Rory O'More (film)

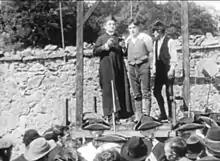
From left to right: Arthur Donaldson and Jack J. Clark.

Rory O'More is a 1911 American silent film produced by Kalem Company. It was directed by Sidney Olcott and Robert G. Vignola, with Gene Gauntier and Jack J. Clark in the leading roles. It is based on the novel and play by Samuel Lover. While the historical Rory O'More took part in the Irish Rebellion of 1641, the film places the story in the context of the Irish Rebellion of 1798.